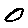
Label: 0